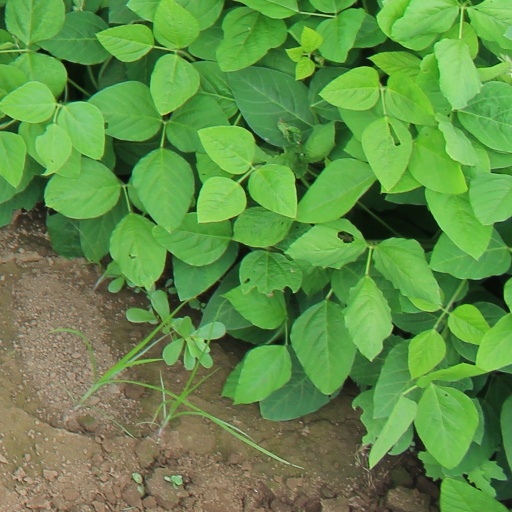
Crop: soybean